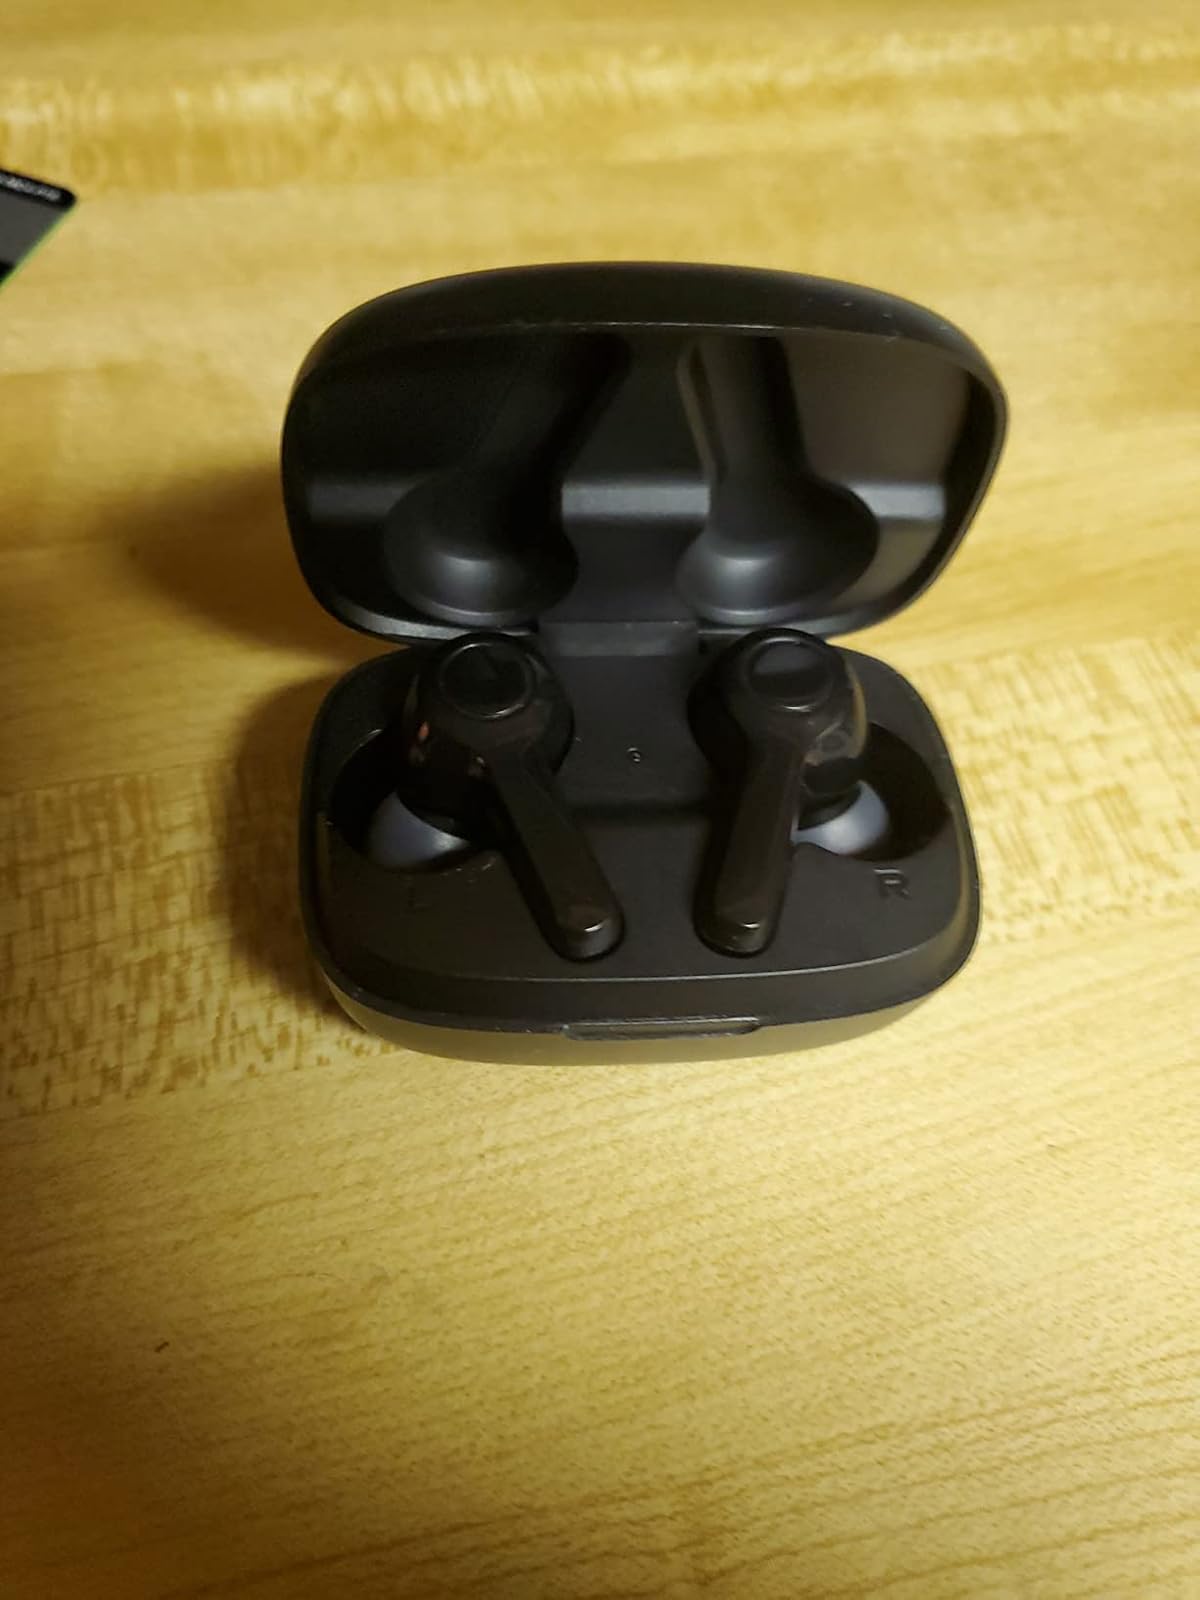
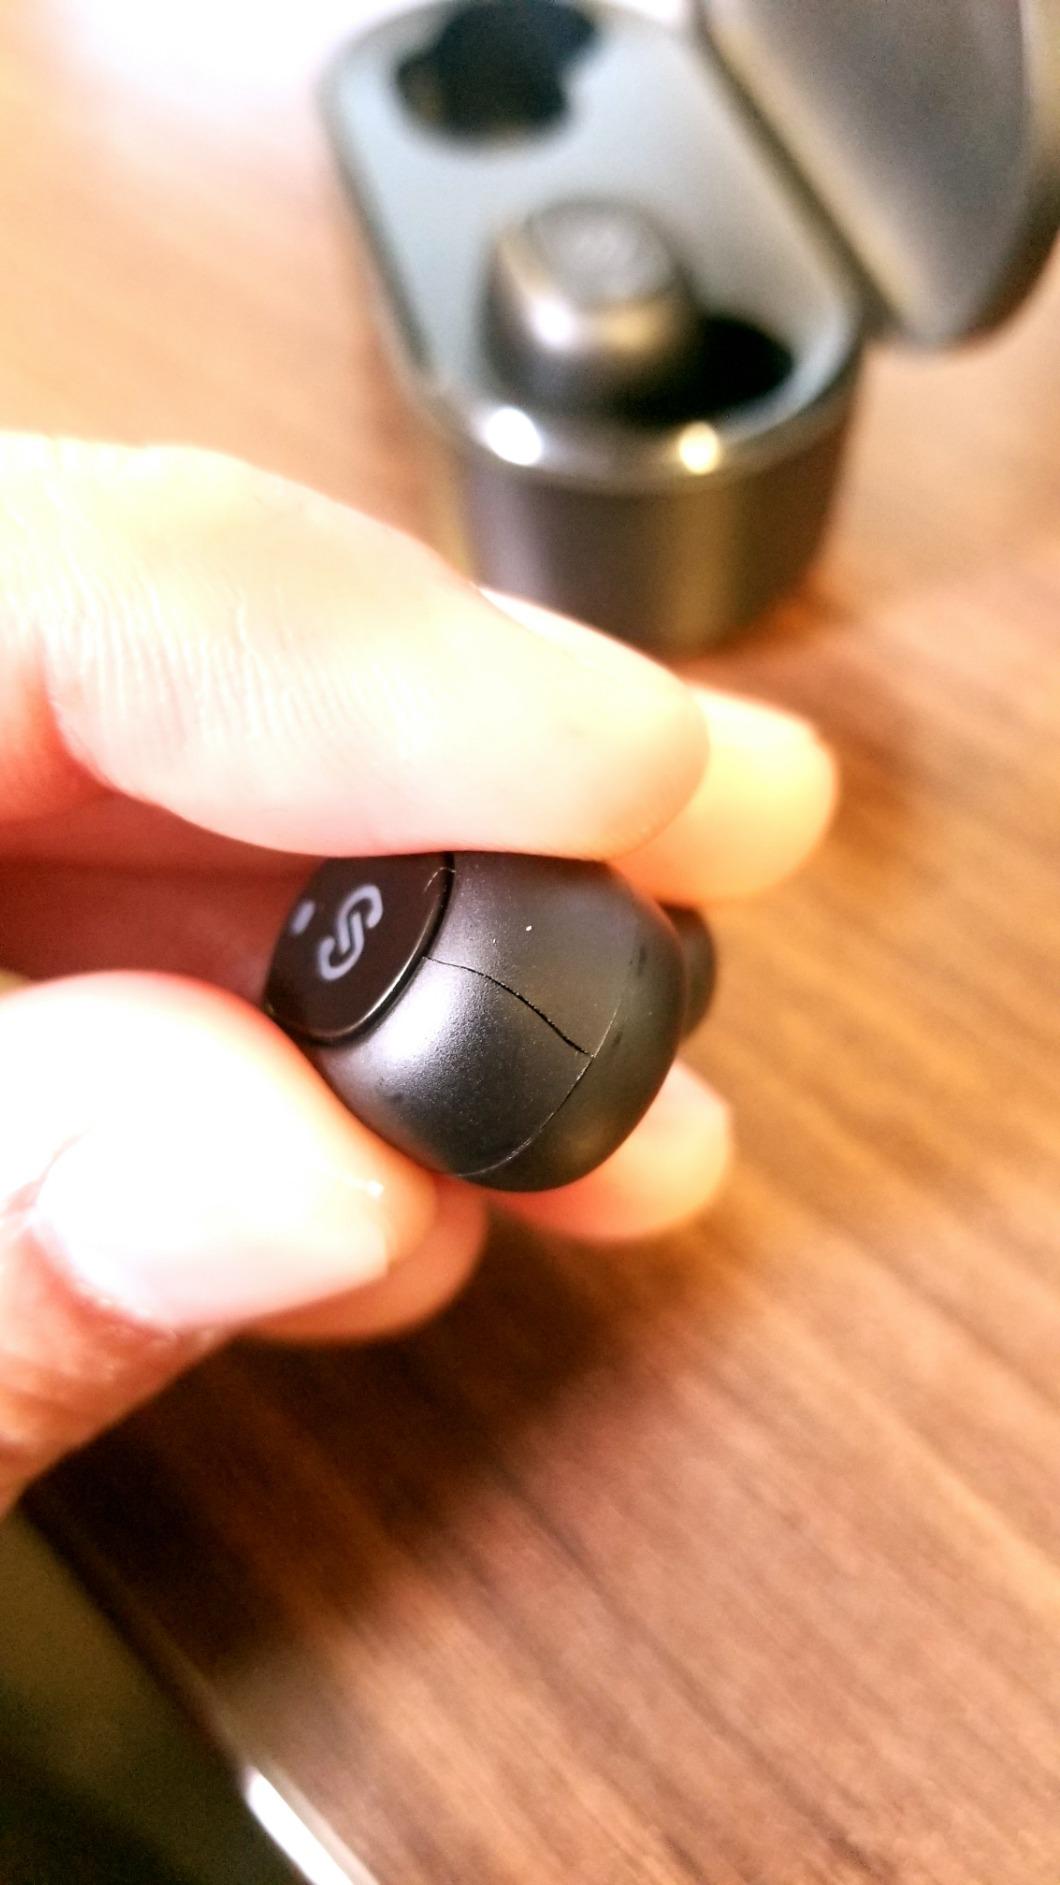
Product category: earbuds
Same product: no